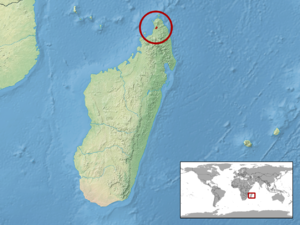
Phelsuma roesleri est une espèce de geckos de la famille des Gekkonidae.